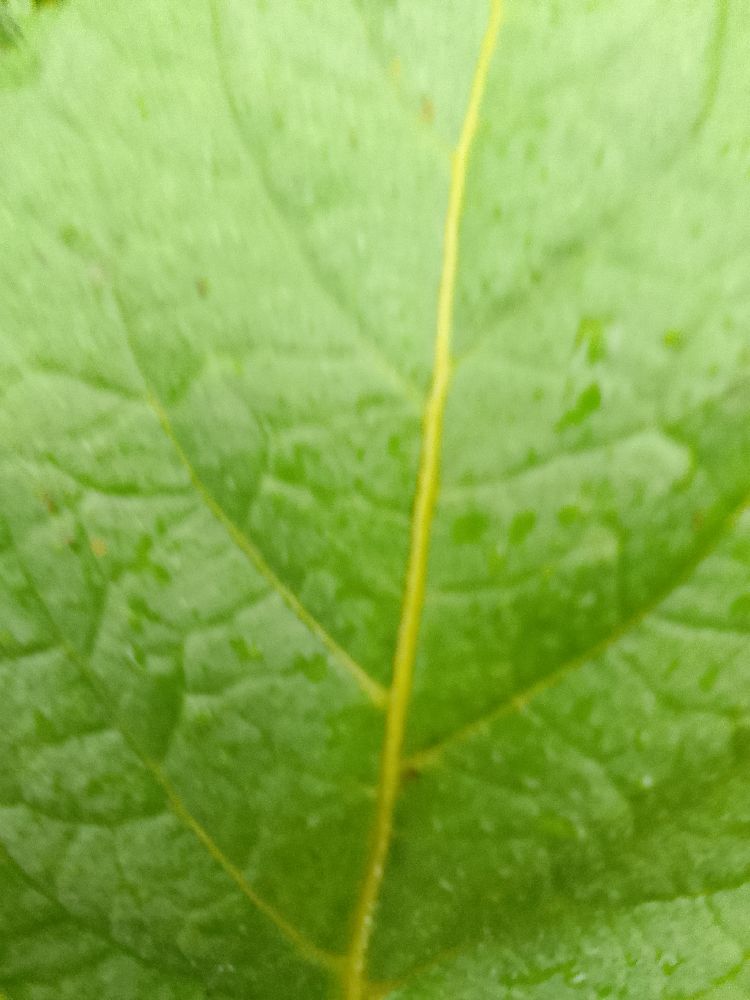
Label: Healthy